Mede Station

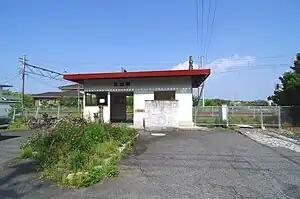
Meda Station in May 2012

is a passenger railway station located in the city of San'yō-Onoda, Yamaguchi Prefecture, Japan. It is operated by the West Japan Railway Company (JR West).